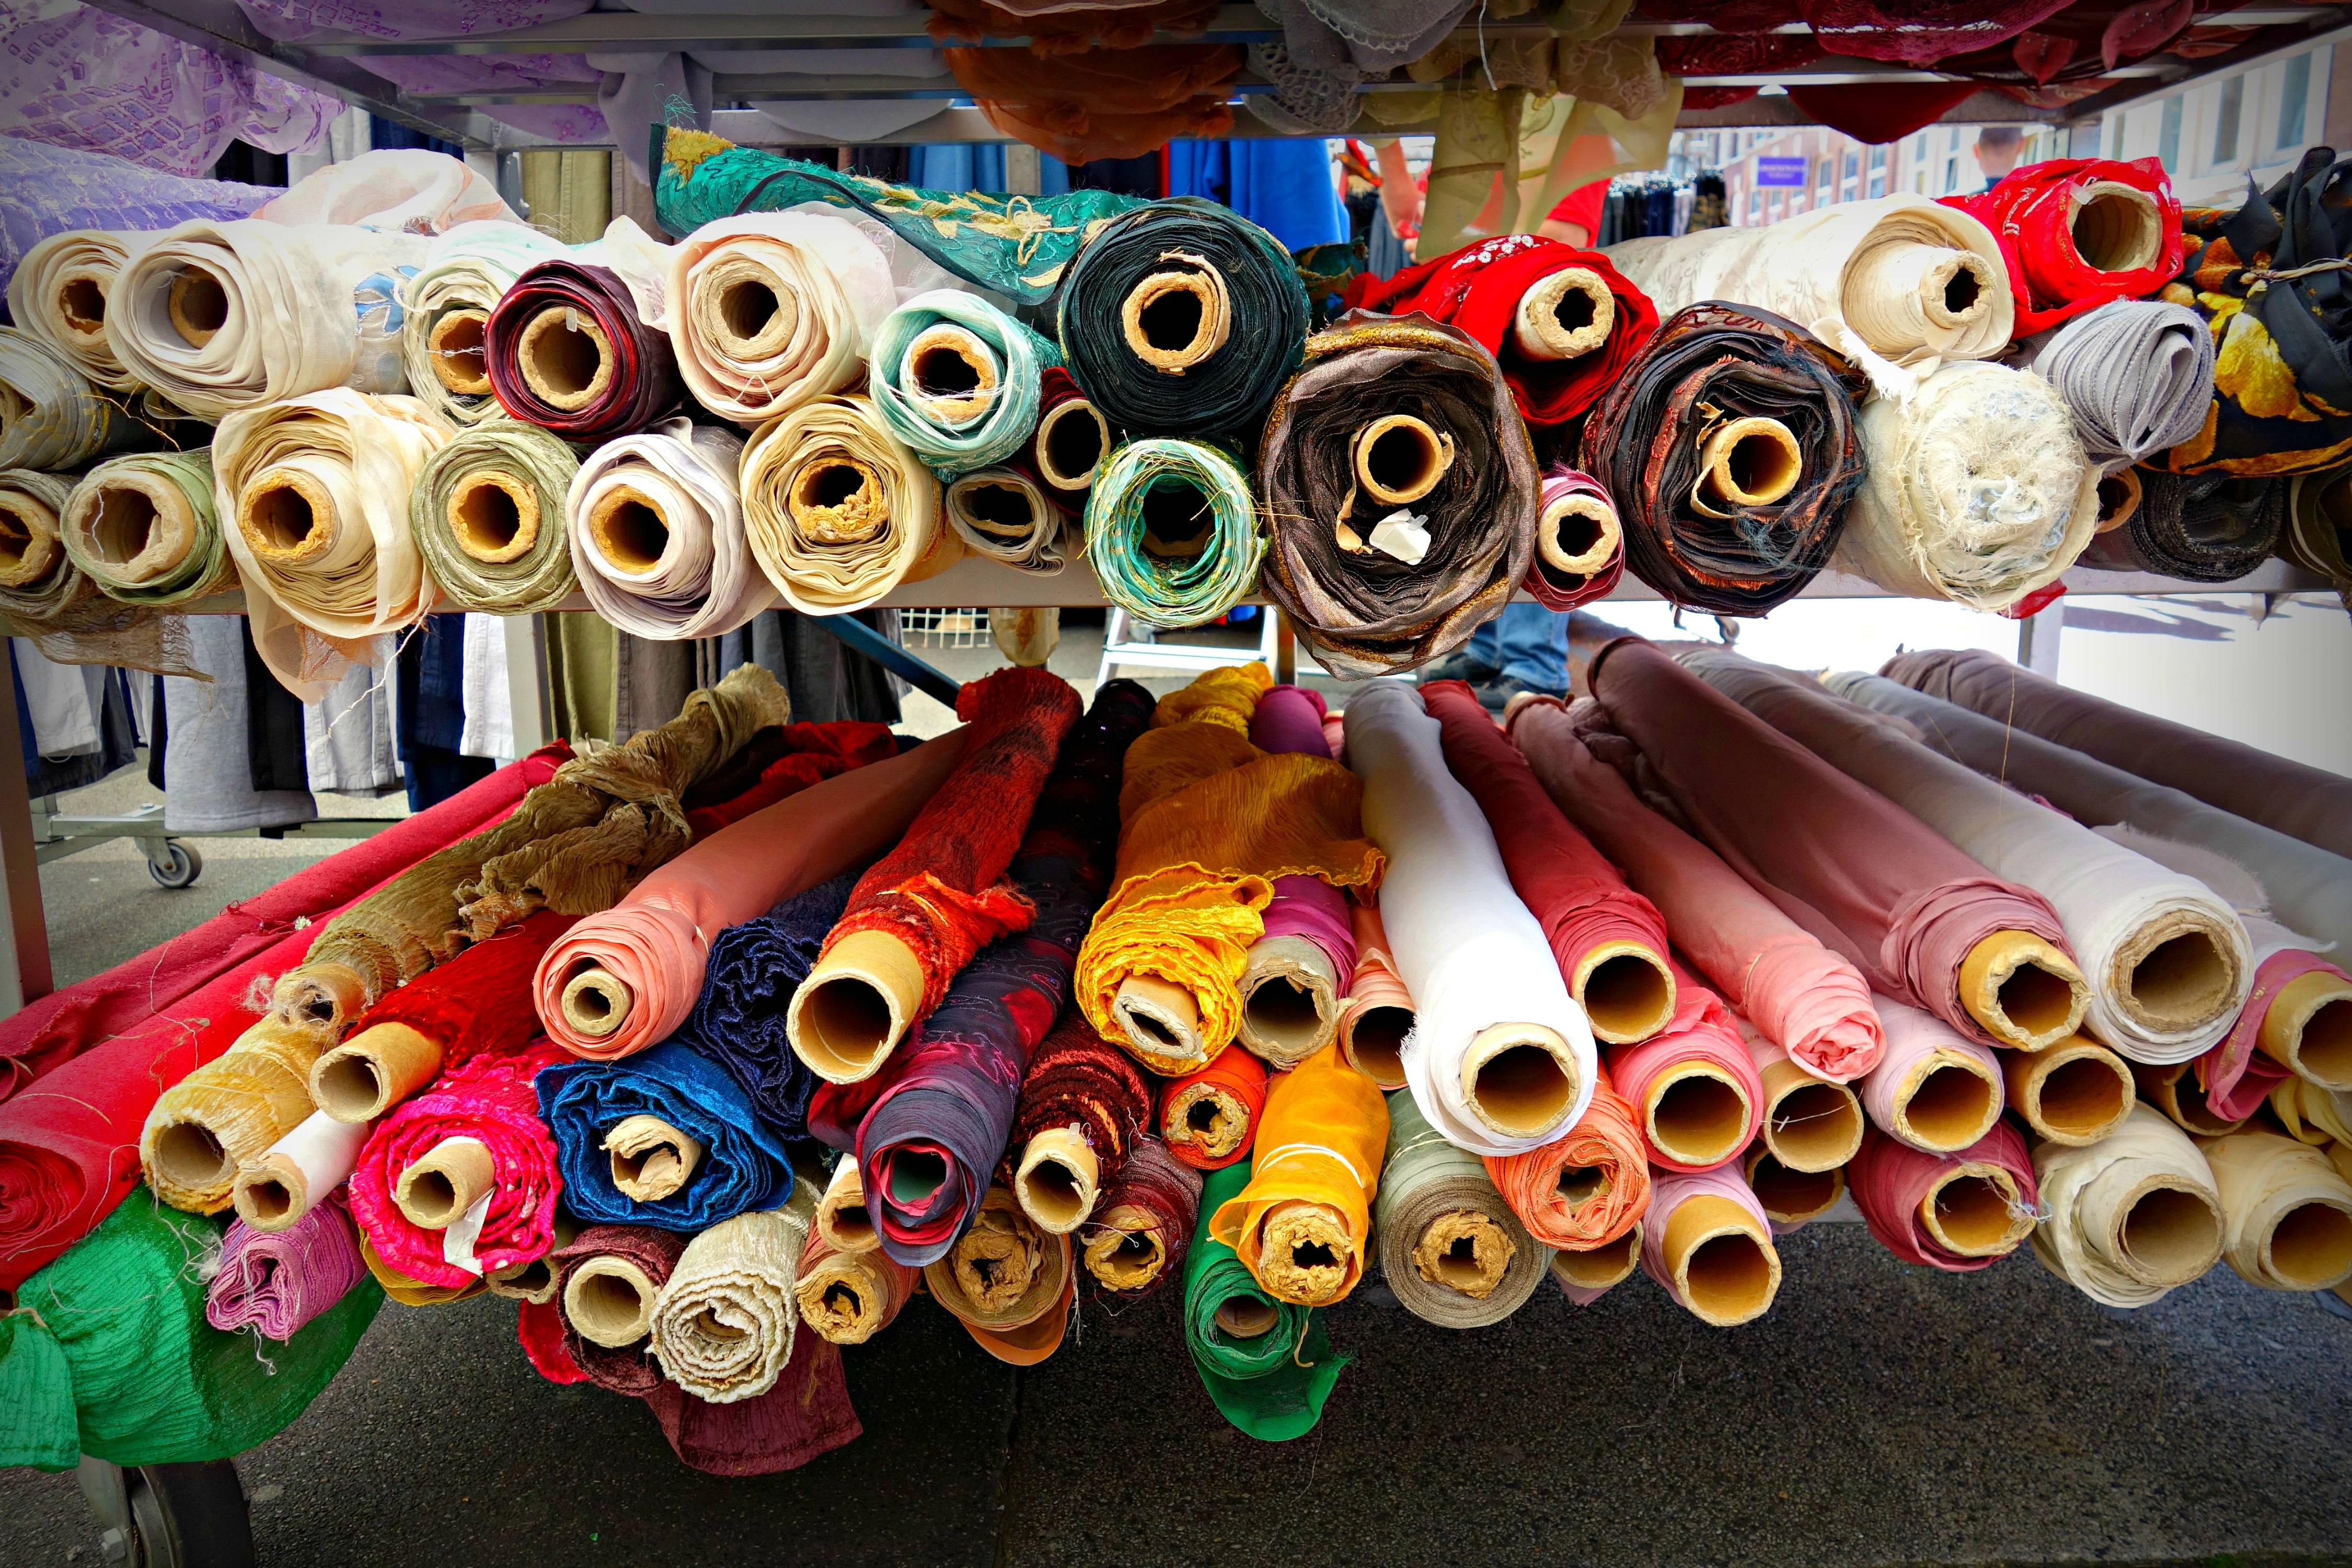
color, fashion, market, cloth, linen, wool, public space, fabric, market stall, textile, art, velvet, rolls, cotton, silk, satin, chiffon, gauze, nylon, chintz, dress making, fashion accessory